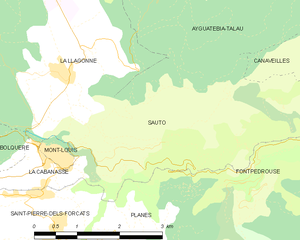
Carte des communes françaises
Sauto est une commune française située dans le département des Pyrénées-Orientales en région Occitanie.